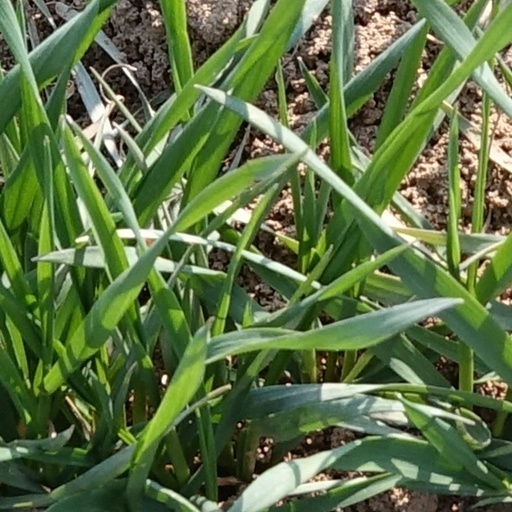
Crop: wheat